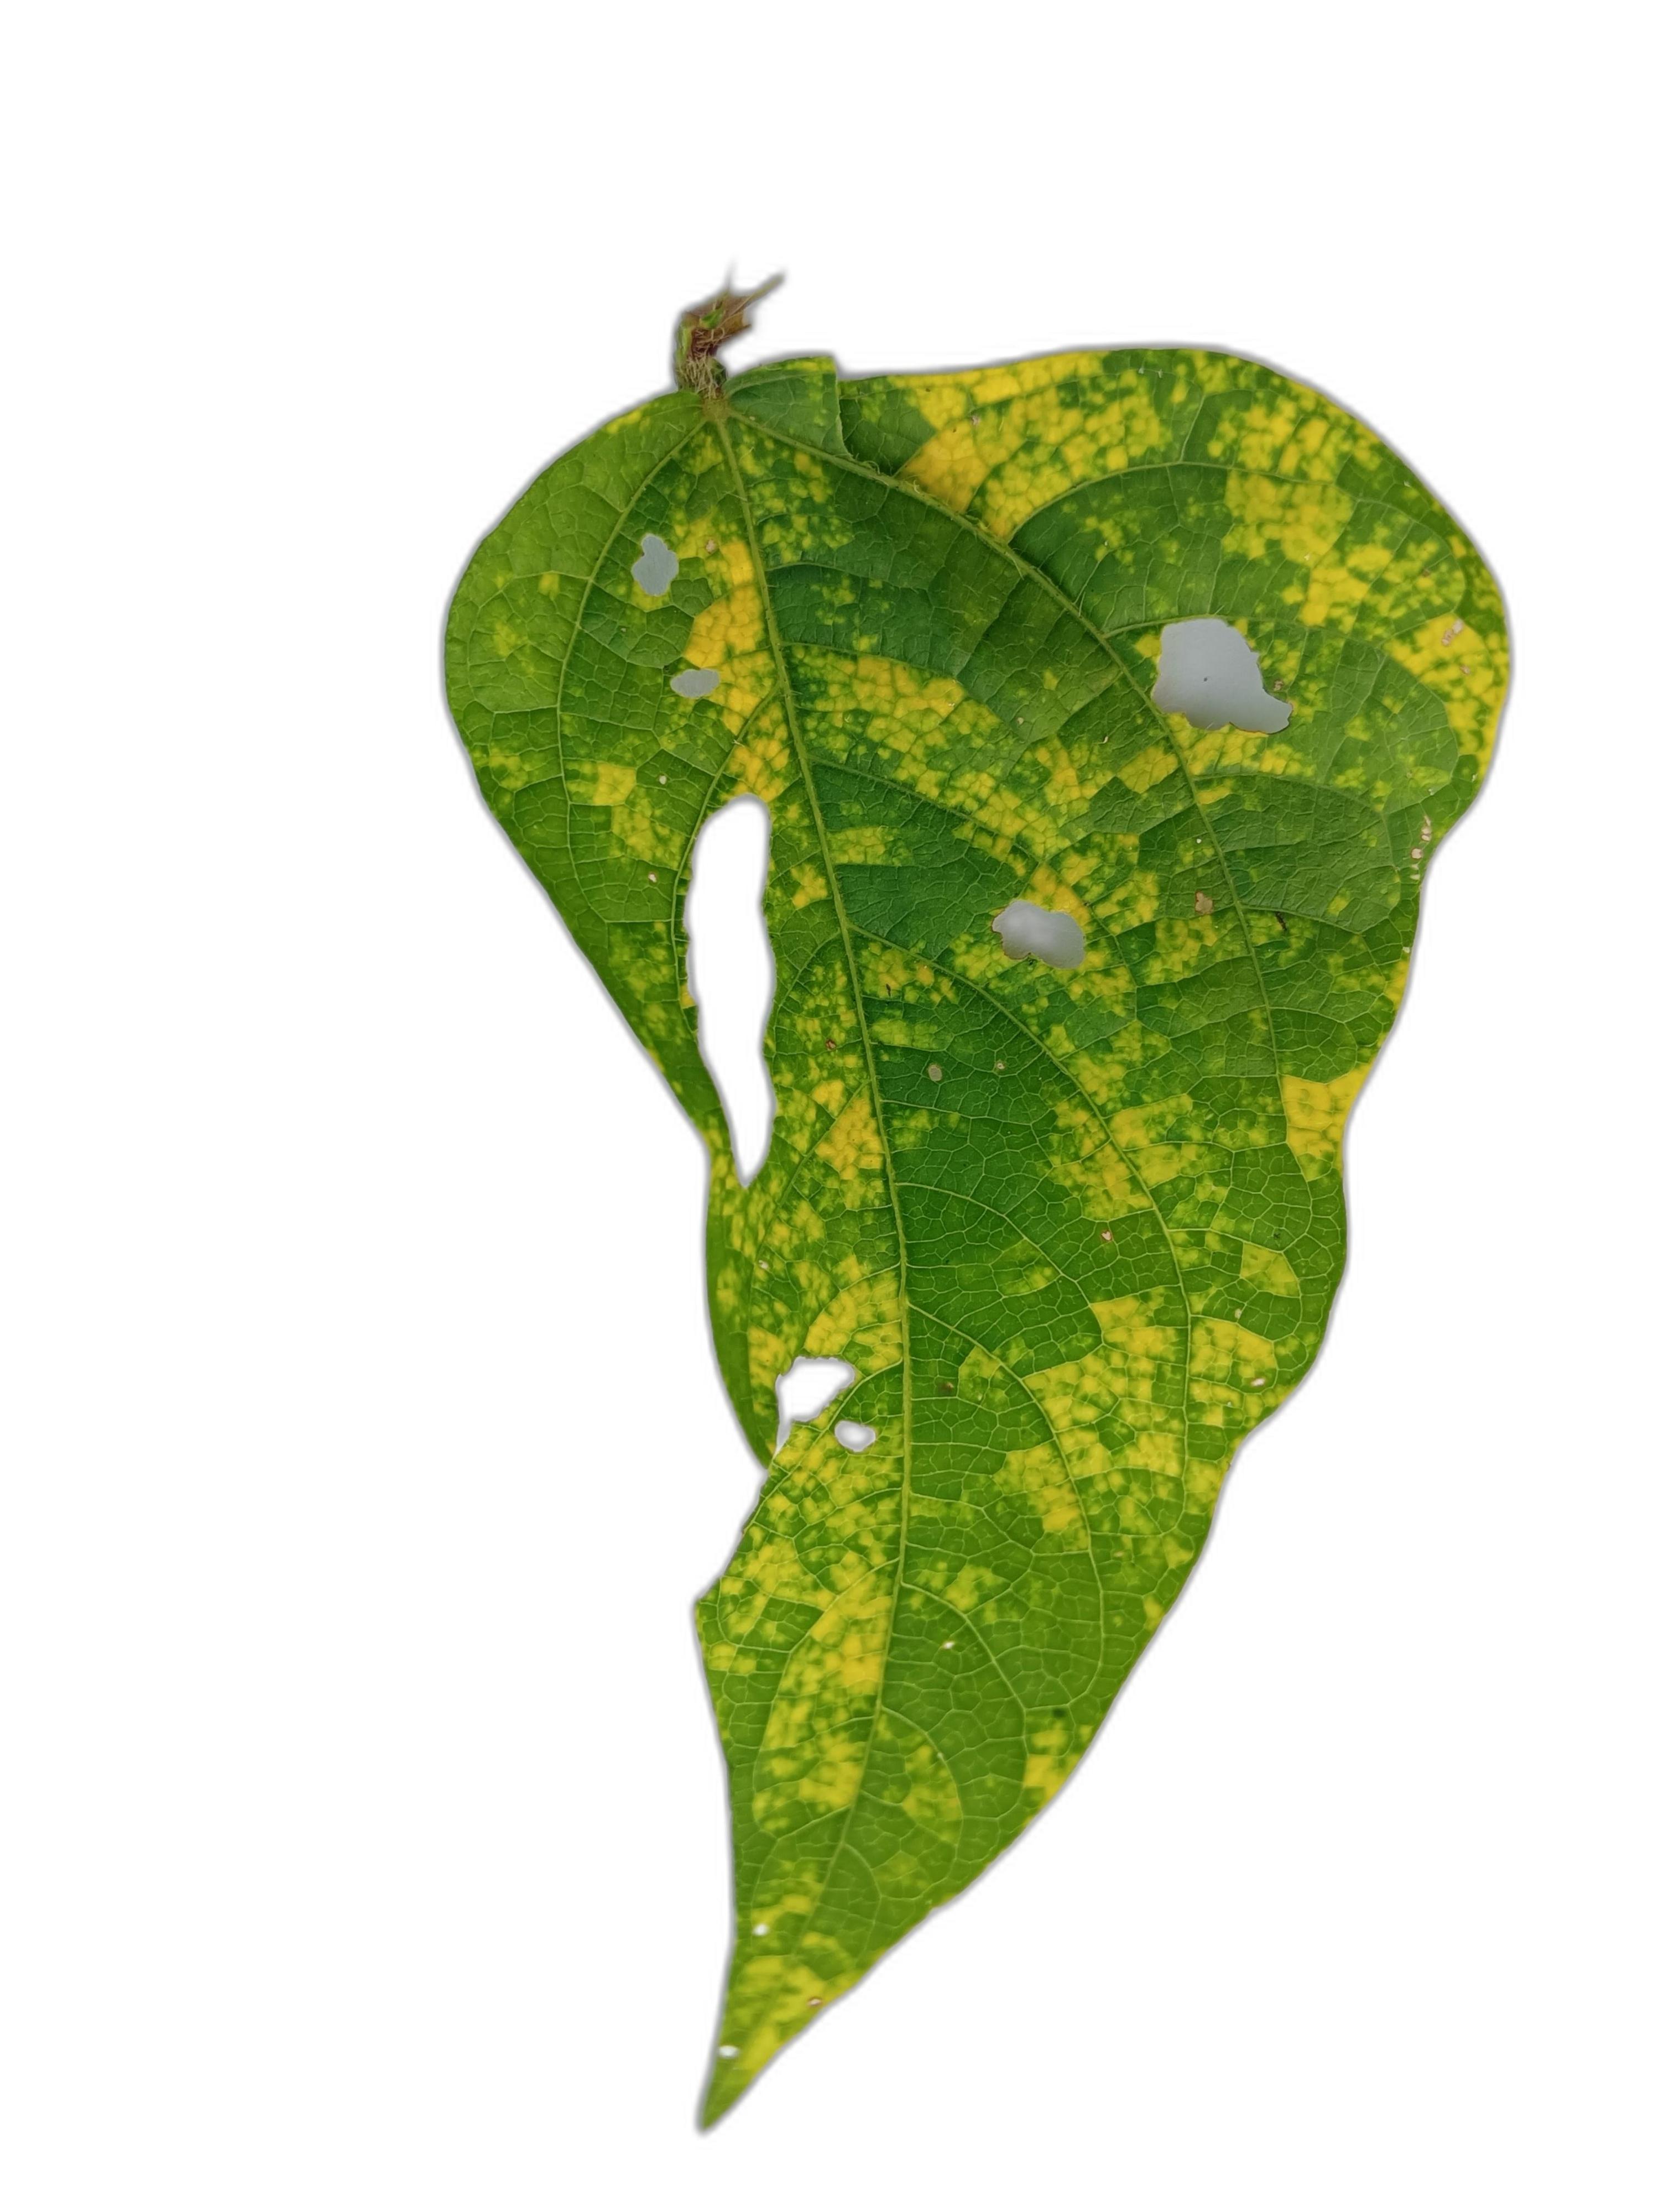
Label: Yellow Mosaic